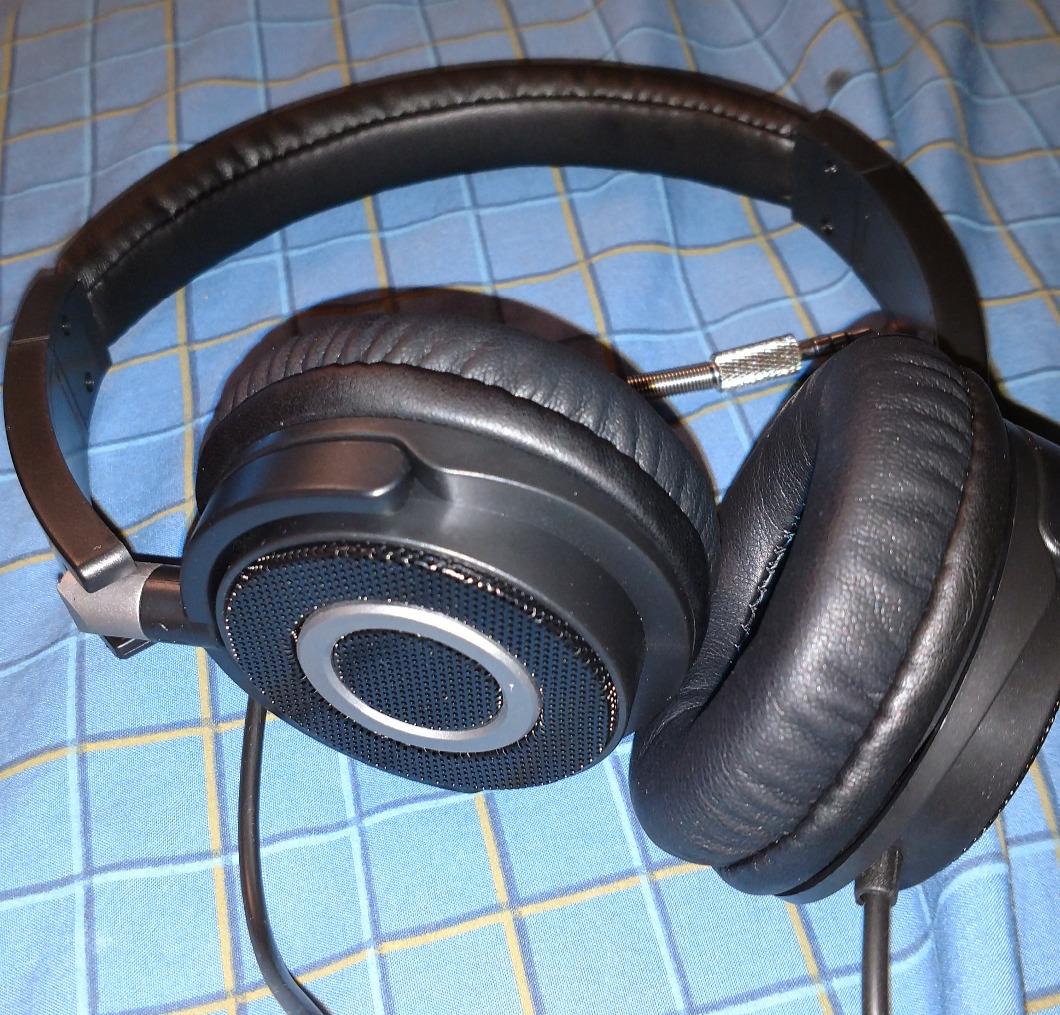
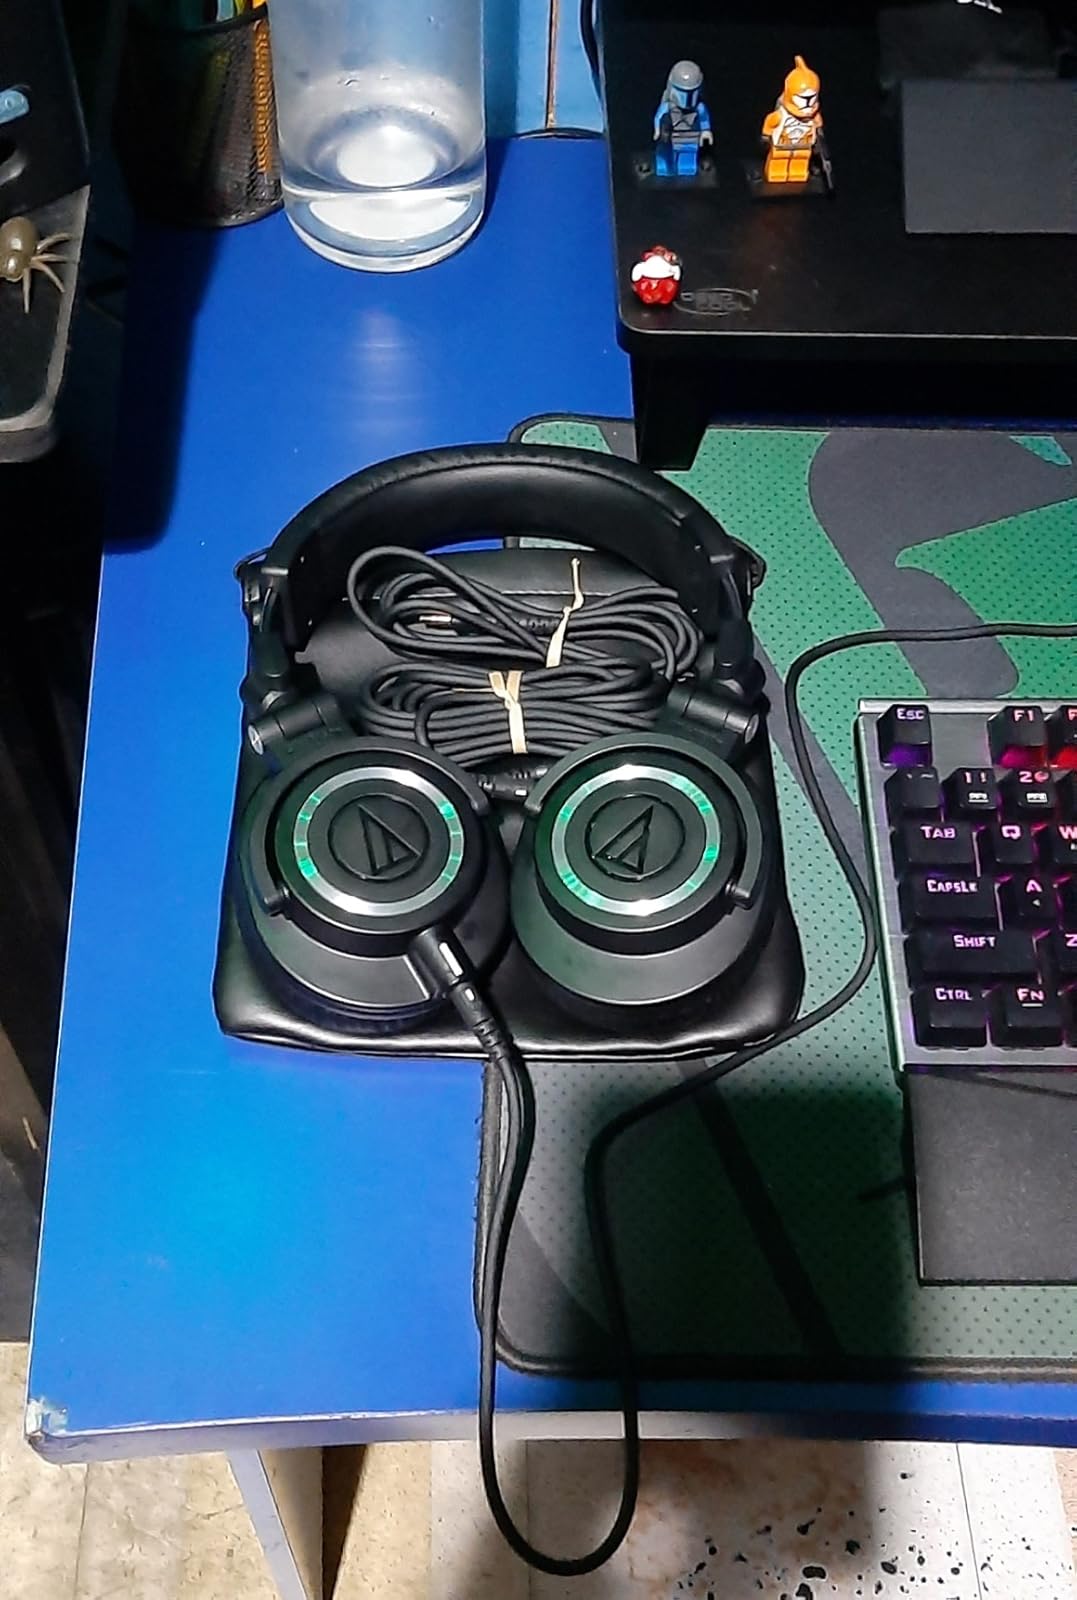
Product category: headphones
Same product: no